James Tour

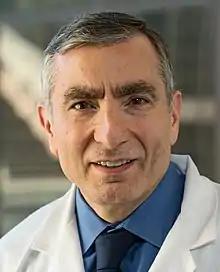
Tour in 2018

James Mitchell Tour is an American chemist and nanotechnologist. He is the T. T. and W. F. Chao Professor of Chemistry and a Professor of Materials Science & Nanoengineering at Rice University in Houston, Texas.